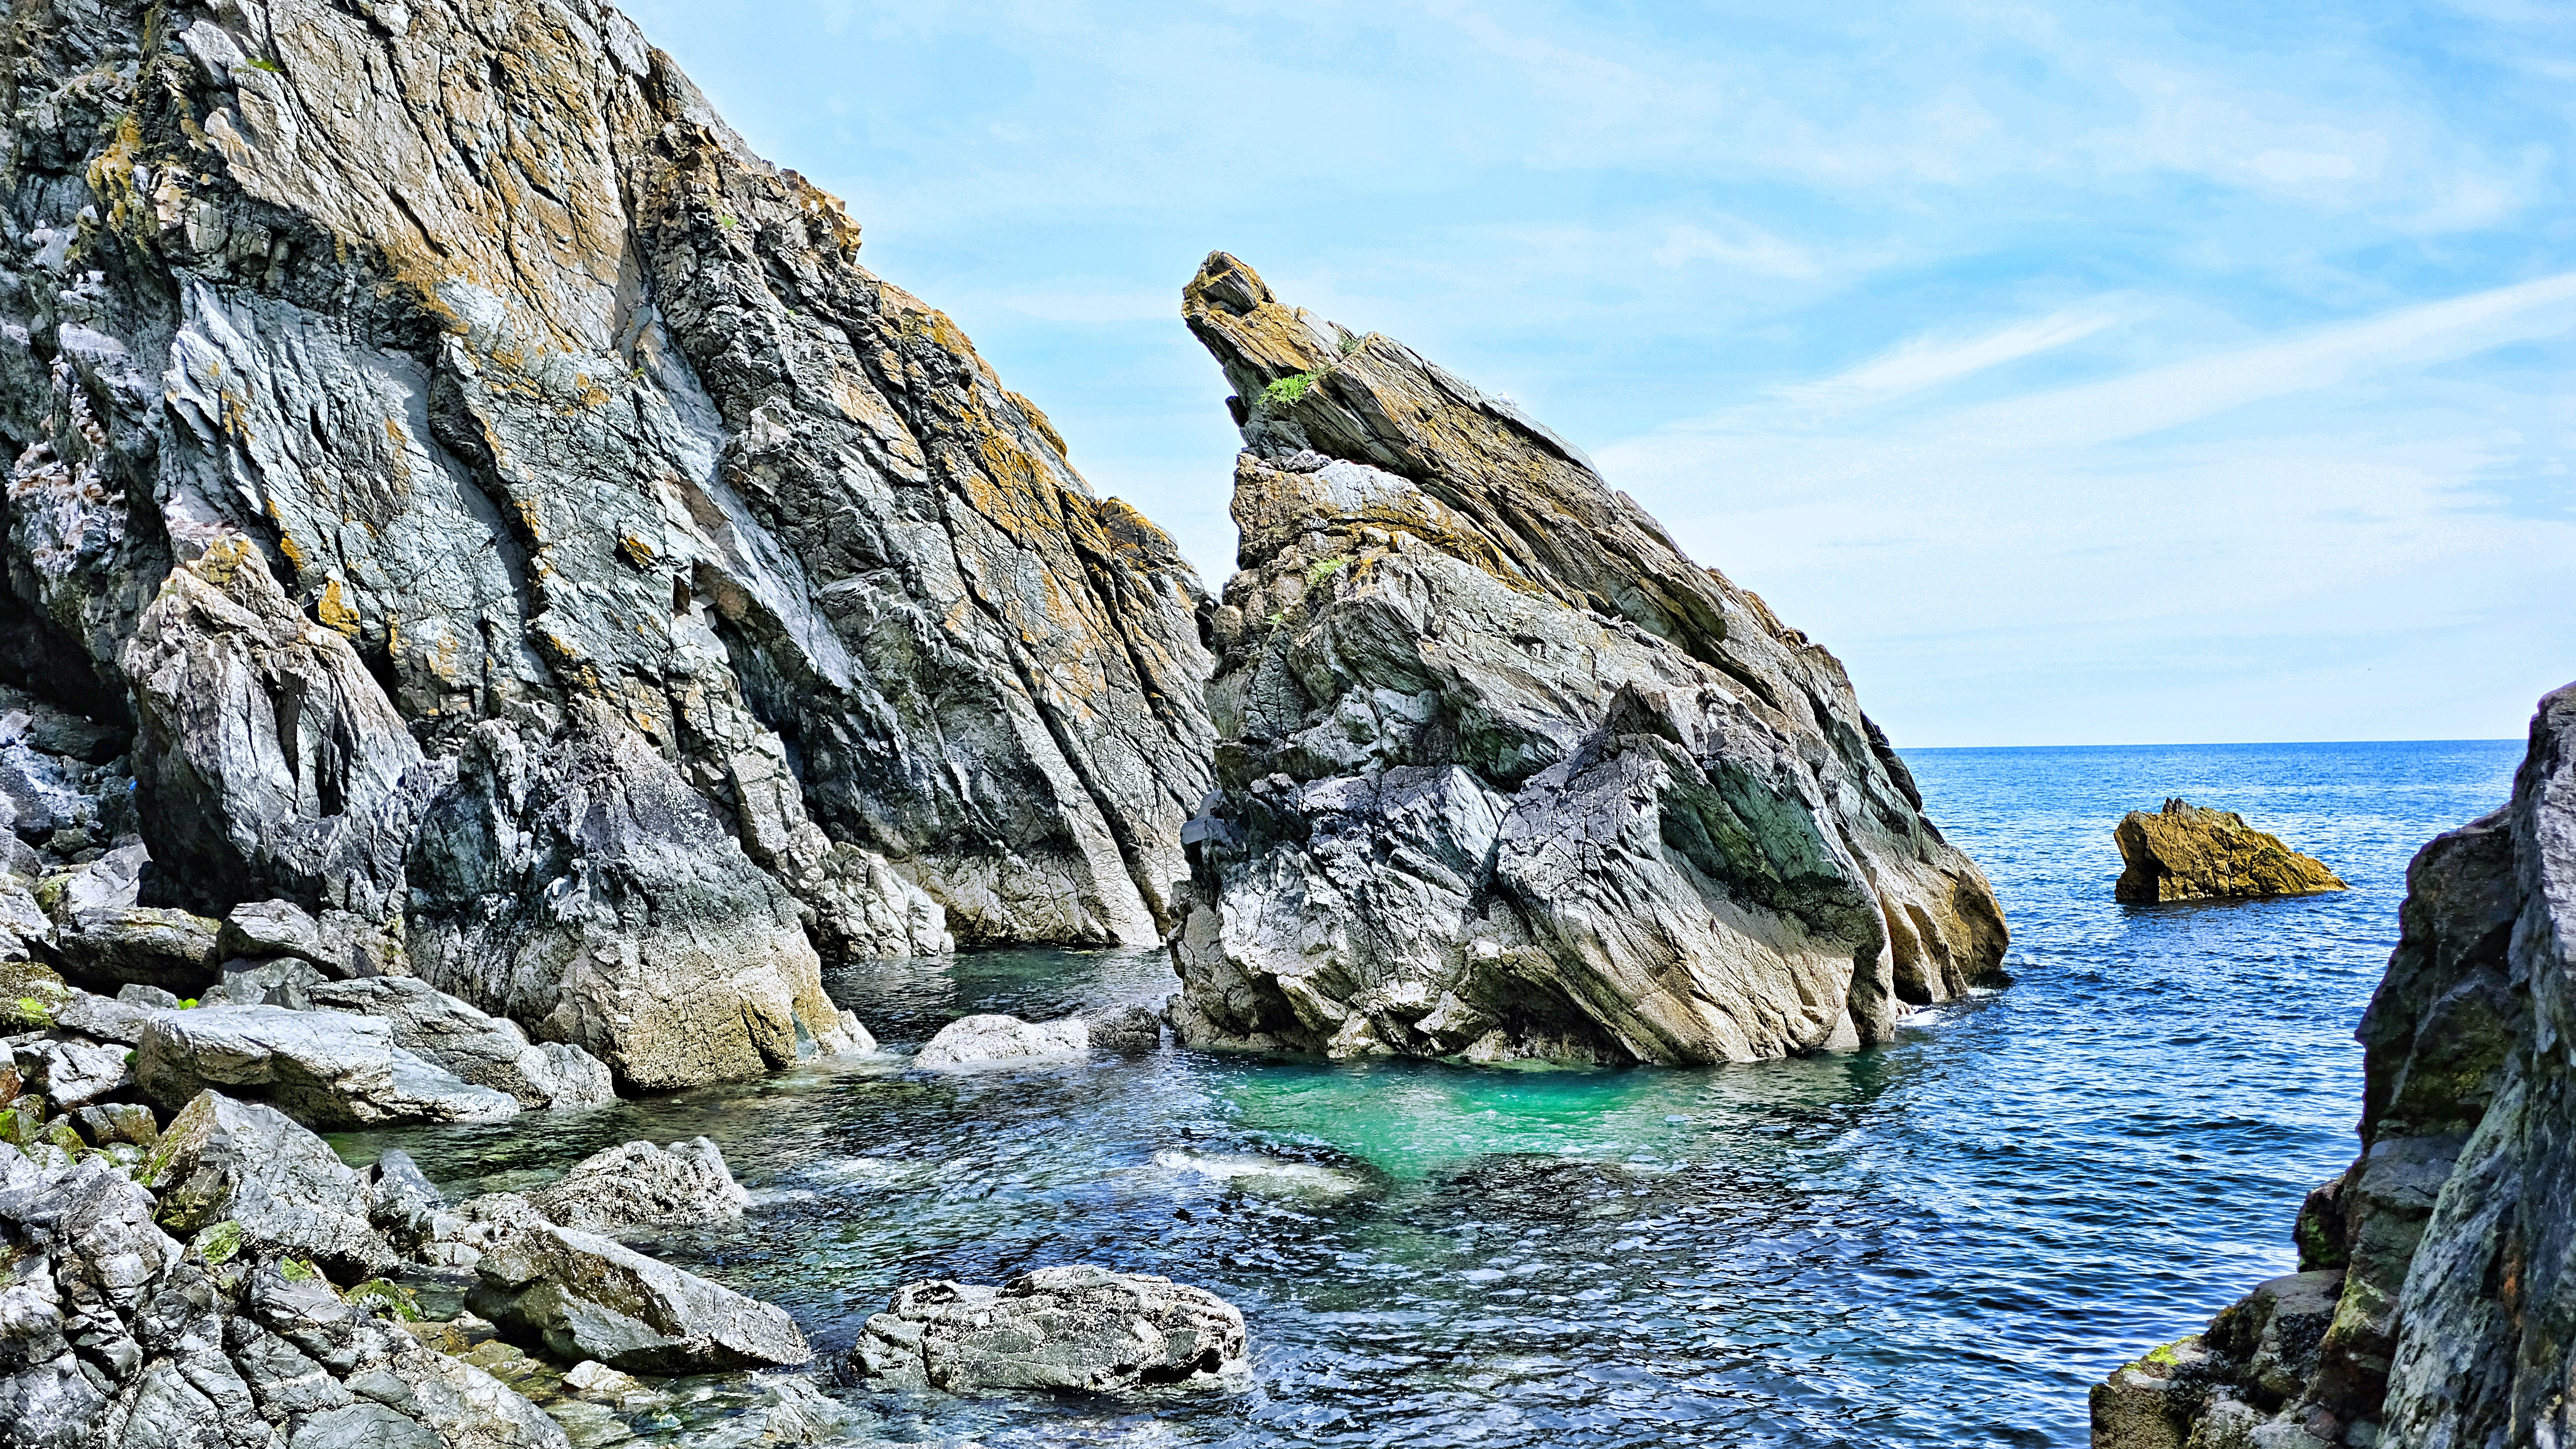
rock, cliff, coast, formation, sea, coastal and oceanic landforms, klippe, promontory, outcrop, headland, bedrock, cape, geology, shore, ocean, bay, terrain, stack, bight, igneous rock, watercourse, skerry, Raised beach, inlet, cove